Vicente Tofiño de San Miguel

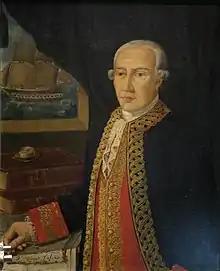
A portrait of Tofiño

Vicente Tofiño de San Miguel y Vandewalle (September 6, 1732 – January 15, 1795) was a Spanish Navy officer, navigator and cosmographer.